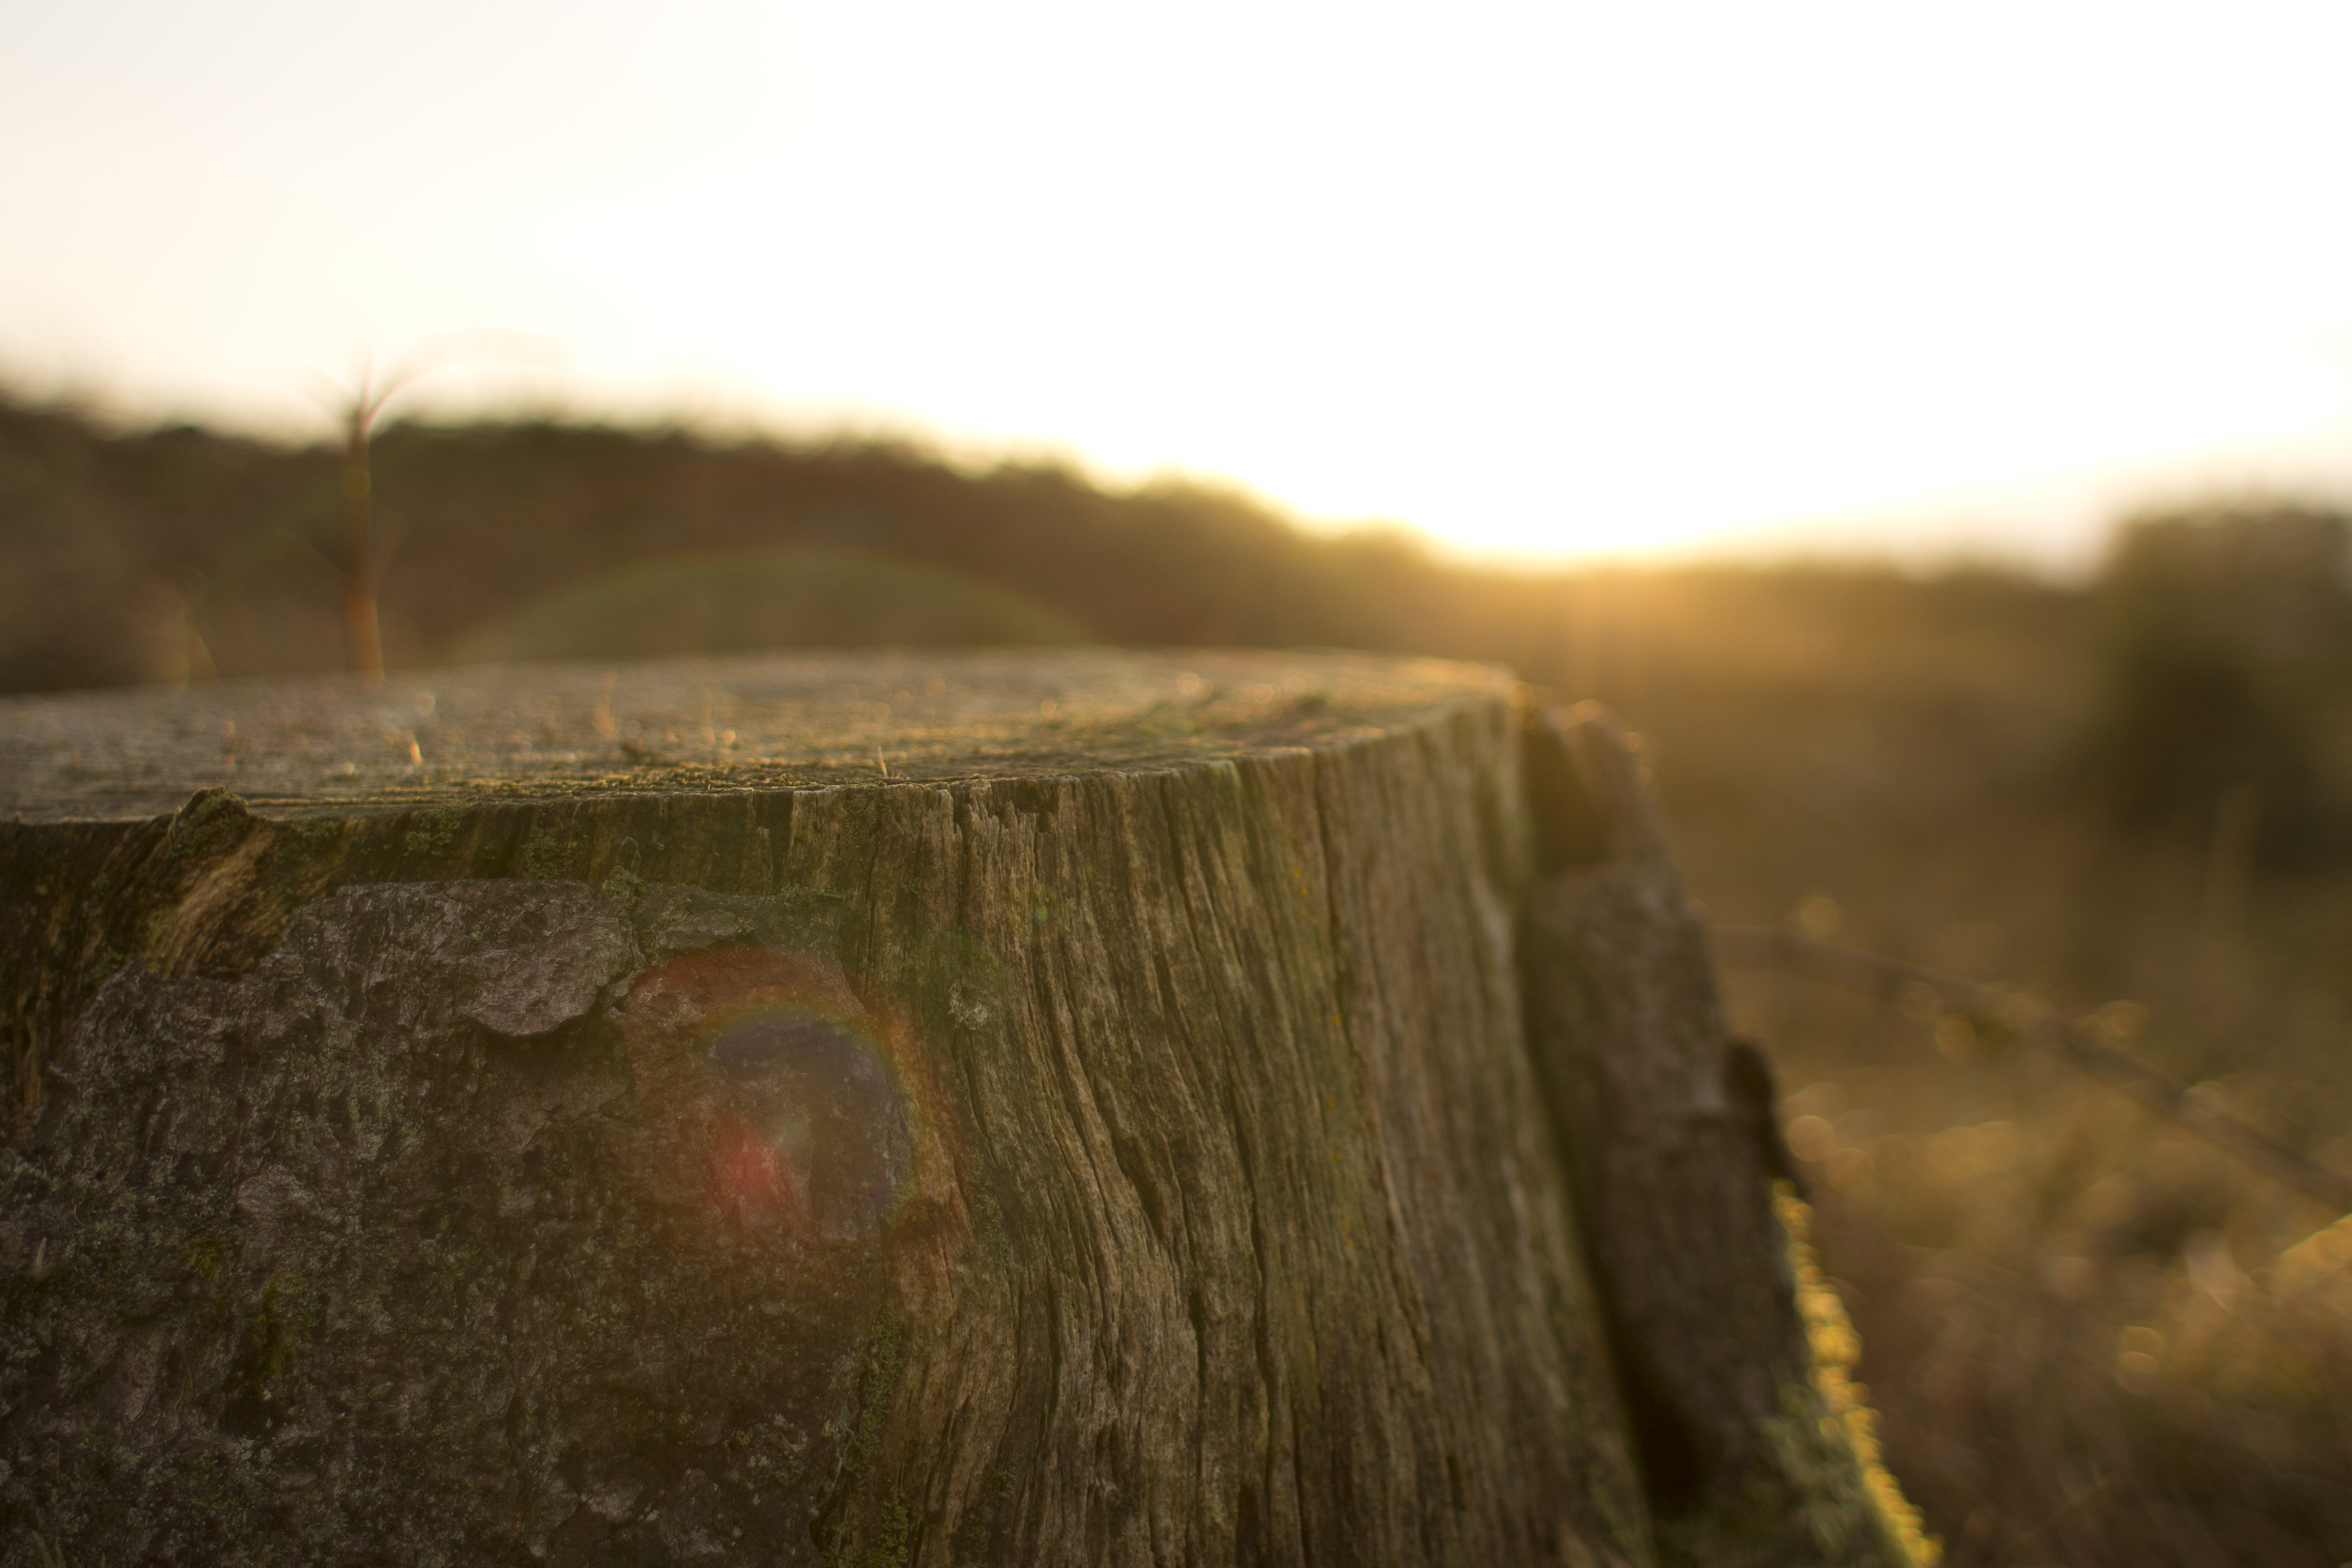
tree, nature, grass, rock, light, blur, sunrise, sunset, photography, sunlight, morning, leaf, dawn, twilight, reflection, autumn, dust, terrain, tree trunk, tree stump, habitat, sunbeams, ray of sunshine, natural environment, atmospheric phenomenon